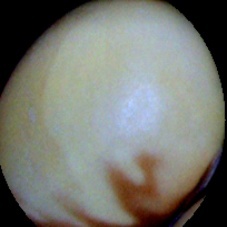
Label: Spotted